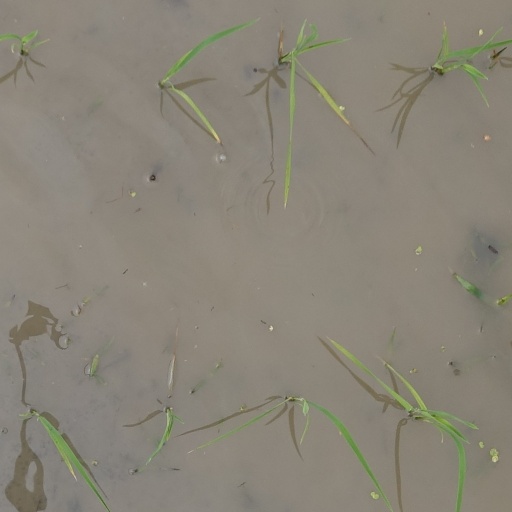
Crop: rice